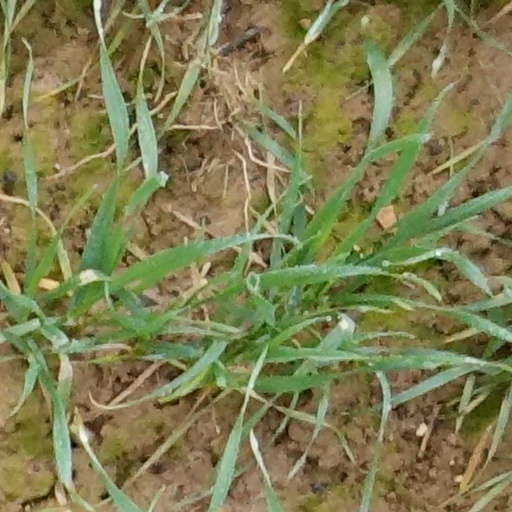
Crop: wheat